Miss Universe 2021

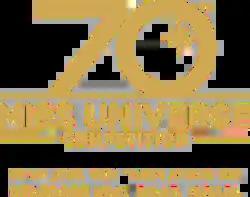

Miss Universe 2021 was the 70th Miss Universe pageant, held at the Universe Dome in Eilat, Israel on 13 December 2021.